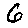
Label: 6